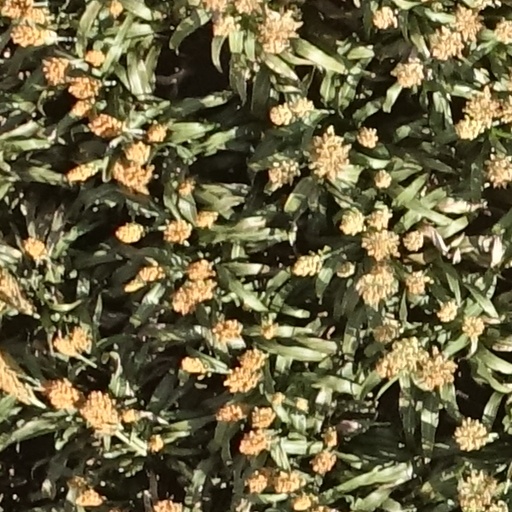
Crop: sorghum